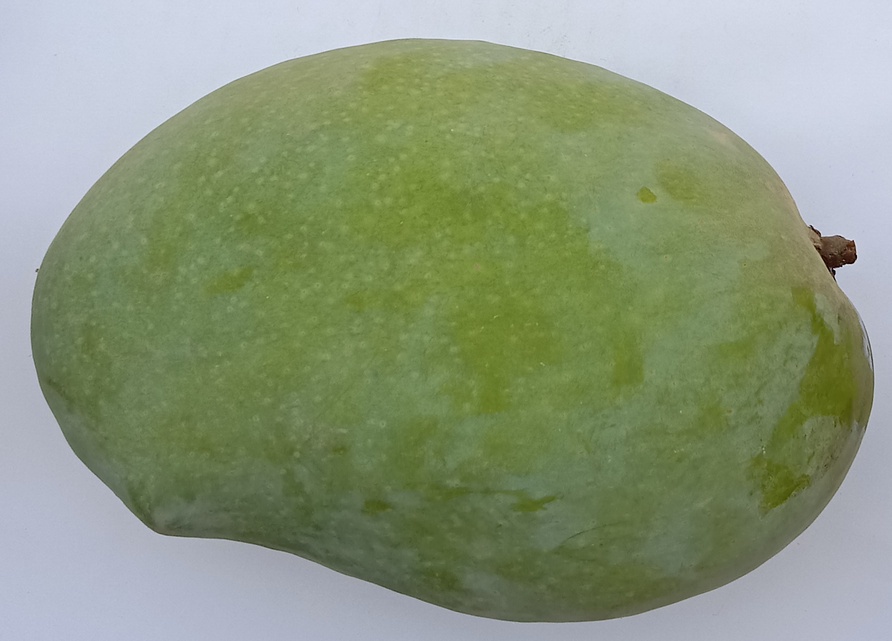
Mango variety: Fajri